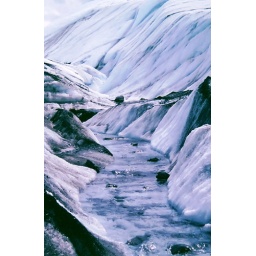
River of water erosion running through Matanuska glacier near Pa